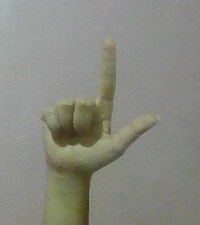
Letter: laam